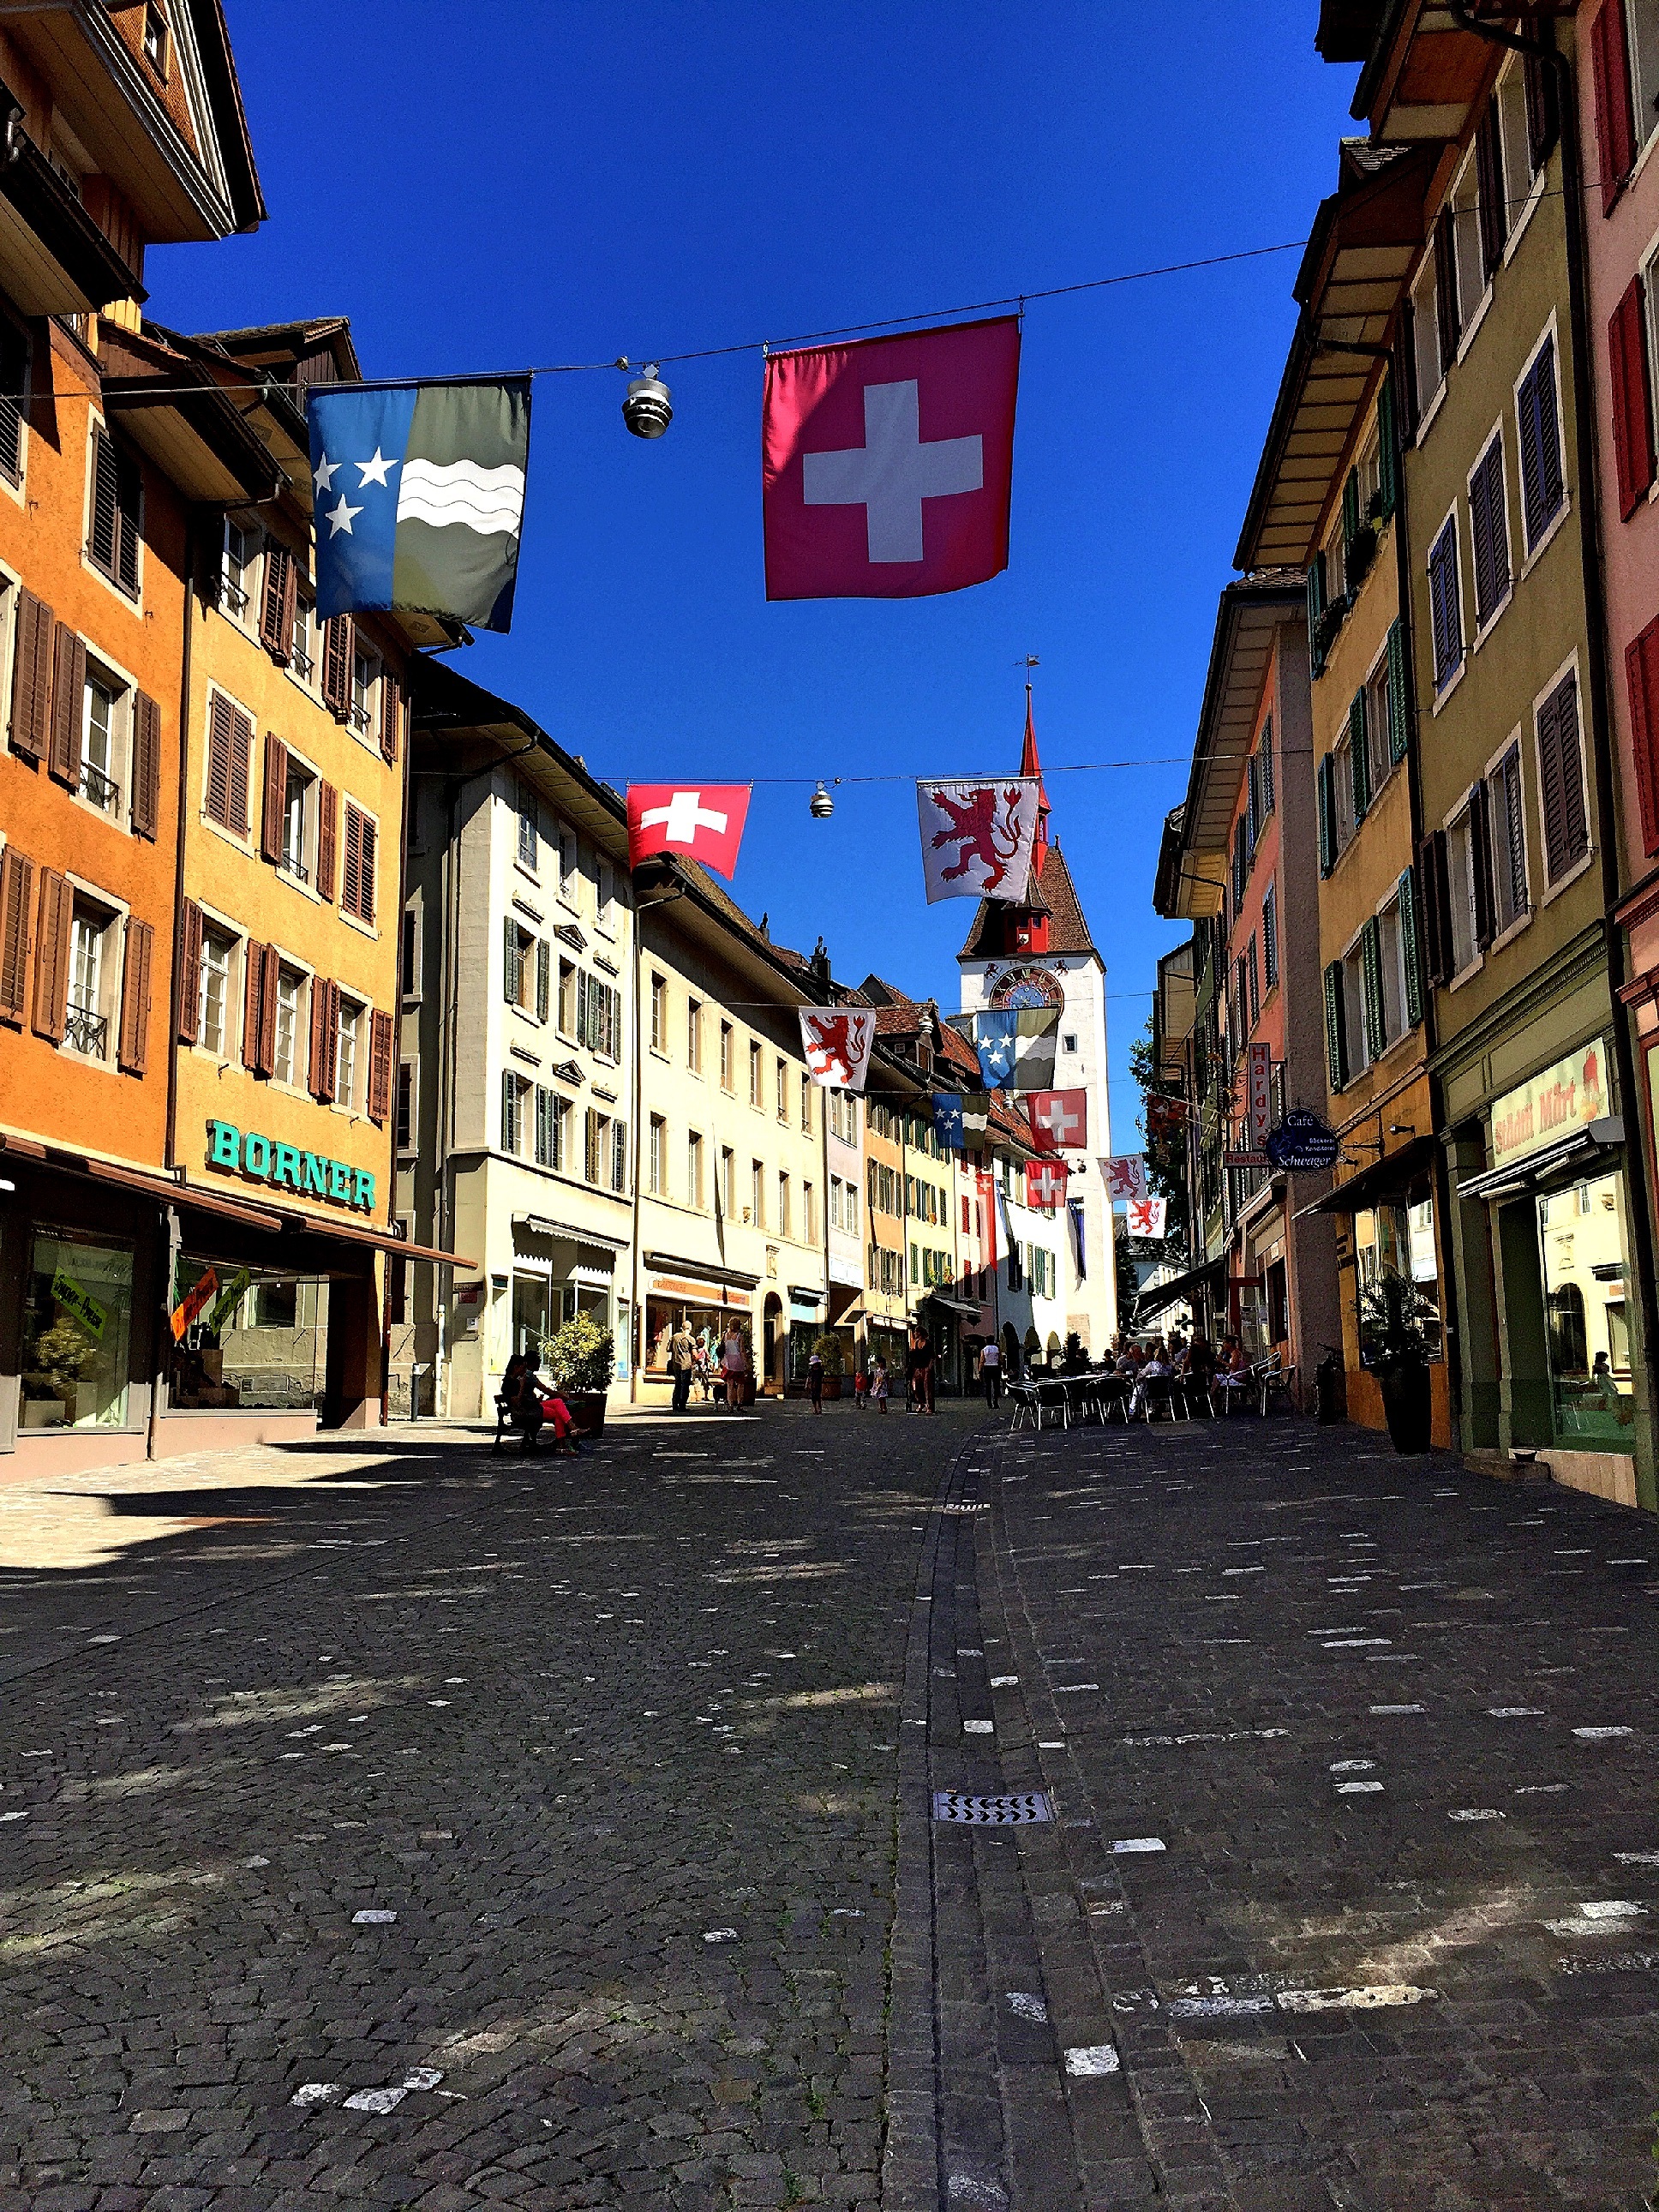
road, town, street, lane, neighbourhood, urban area, city, human settlement, alley, downtown, infrastructure, cityscape, pedestrian, evening, travel